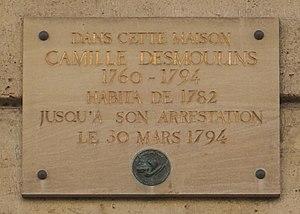
Plaque en hommage à Camille Desmoulins 22 rue de l'Odéon (Paris, 6e).
La rue de l'Odéon est une voie située dans le quartier de l'Odéon dans le 6ᵉ arrondissement de Paris.
Camille Desmoulins, né le 2 mars 1760 à Guise et mort guillotiné le 5 avril 1794 à Paris, est un avocat, un journaliste et un révolutionnaire français. Avec Maximilien de Robespierre, Jean-Paul Marat et Georges Danton, il est l'une des figures majeures de la Révolution française.